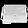
Label: Bag